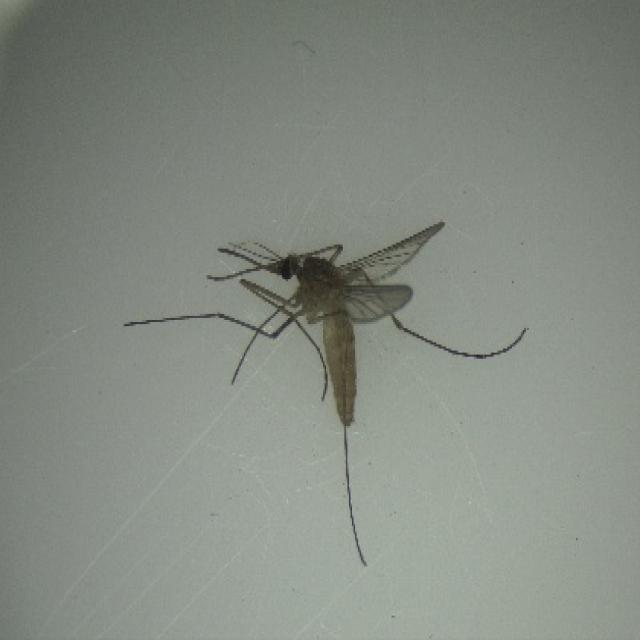
Species: culex_pipiens